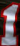
Number: 1